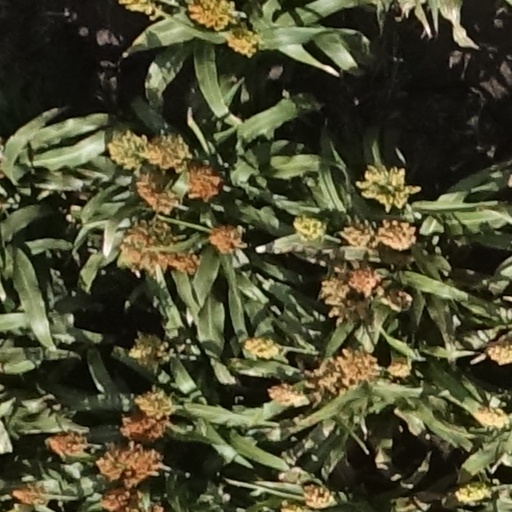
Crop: sorghum